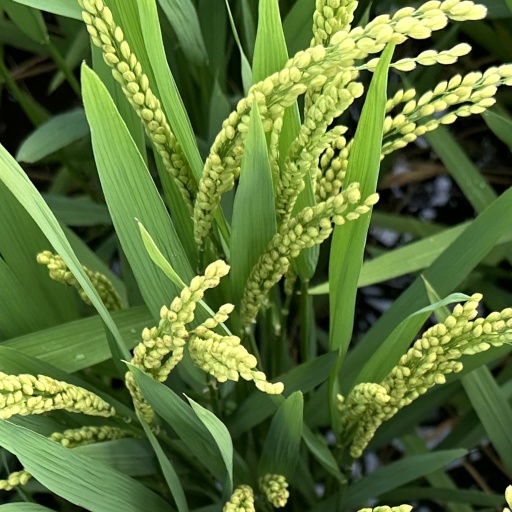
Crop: rice